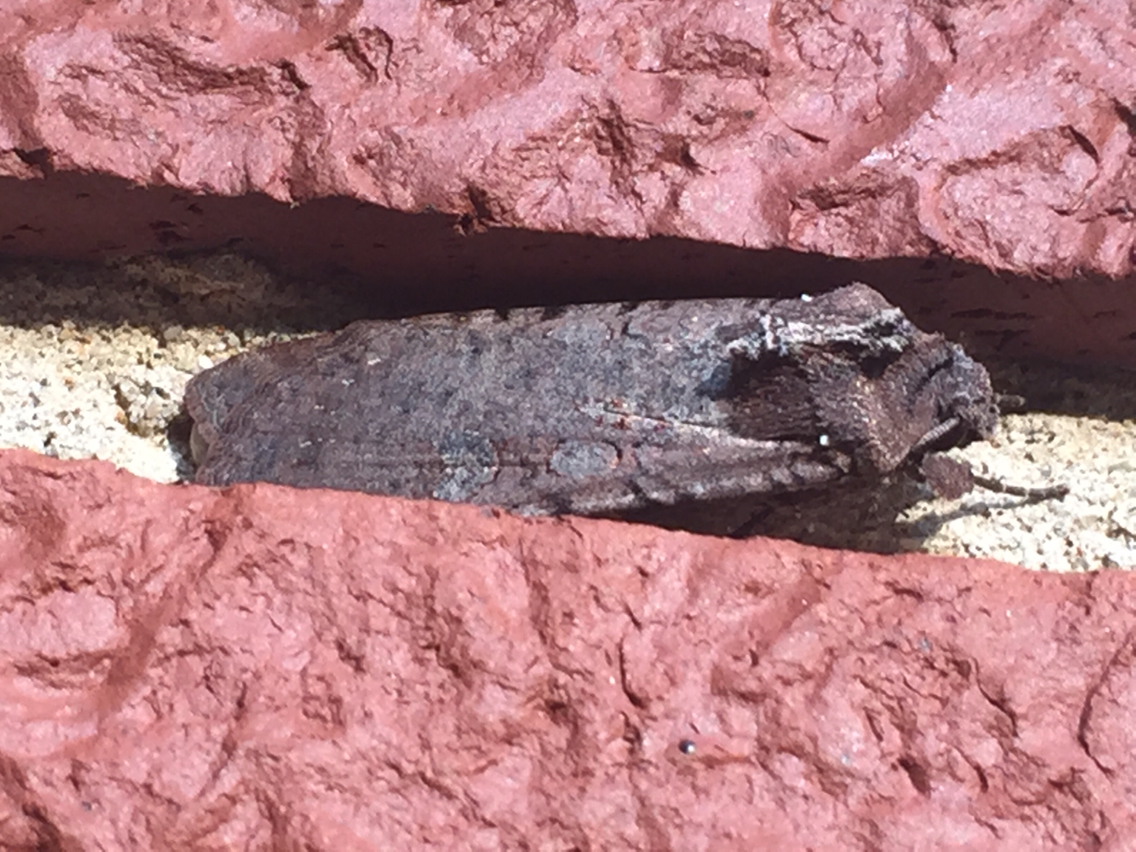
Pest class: cutworms